Diana (mythology)

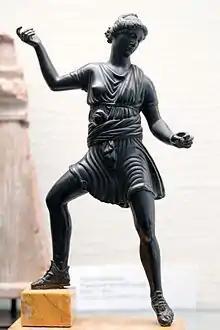
Gallo-Roman bronze statuette of Diana (latter 1st century)

Worship of Diana probably spread into the city of Rome beginning around 550 BCE, during her Hellenization and combination with the Greek goddess Artemis. Diana was first worshiped along with her brother and mother, Apollo and Latona, in their temple in the Campus Martius, and later in the Temple of Apollo Palatinus.